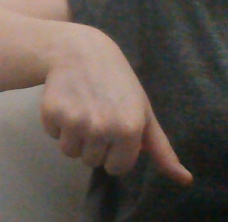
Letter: waw